ABC Radio Studios, Rockhampton

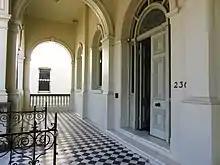
ABC Radio Studios entrance arcade, 2017

The arcade has paired timber-panelled entrance doors with sidelights and an arched fanlight containing etched glass and leadlight panels. The entrance is flanked by two casement windows with arched headers to either side, all of which have expressed imposts, extrados and keystones. The arcade has arches at either end, with two cross arches framing the entrance. The floor of the arcade has diagonally-laid black-and-white marble tiles, the ceiling is boarded, and the rendered wall is scribed to imitate coursing.